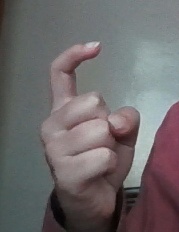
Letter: ra